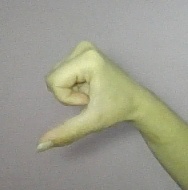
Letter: waw